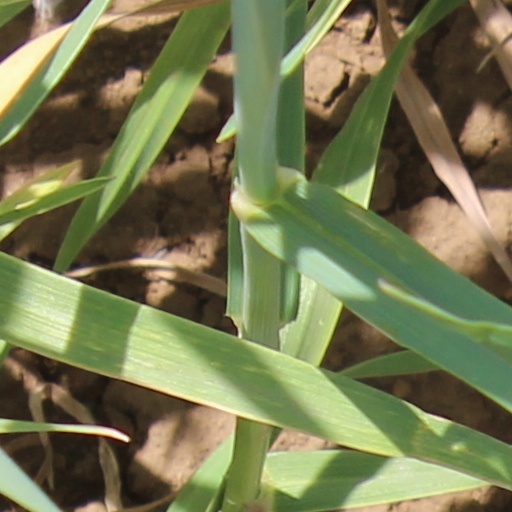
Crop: wheat